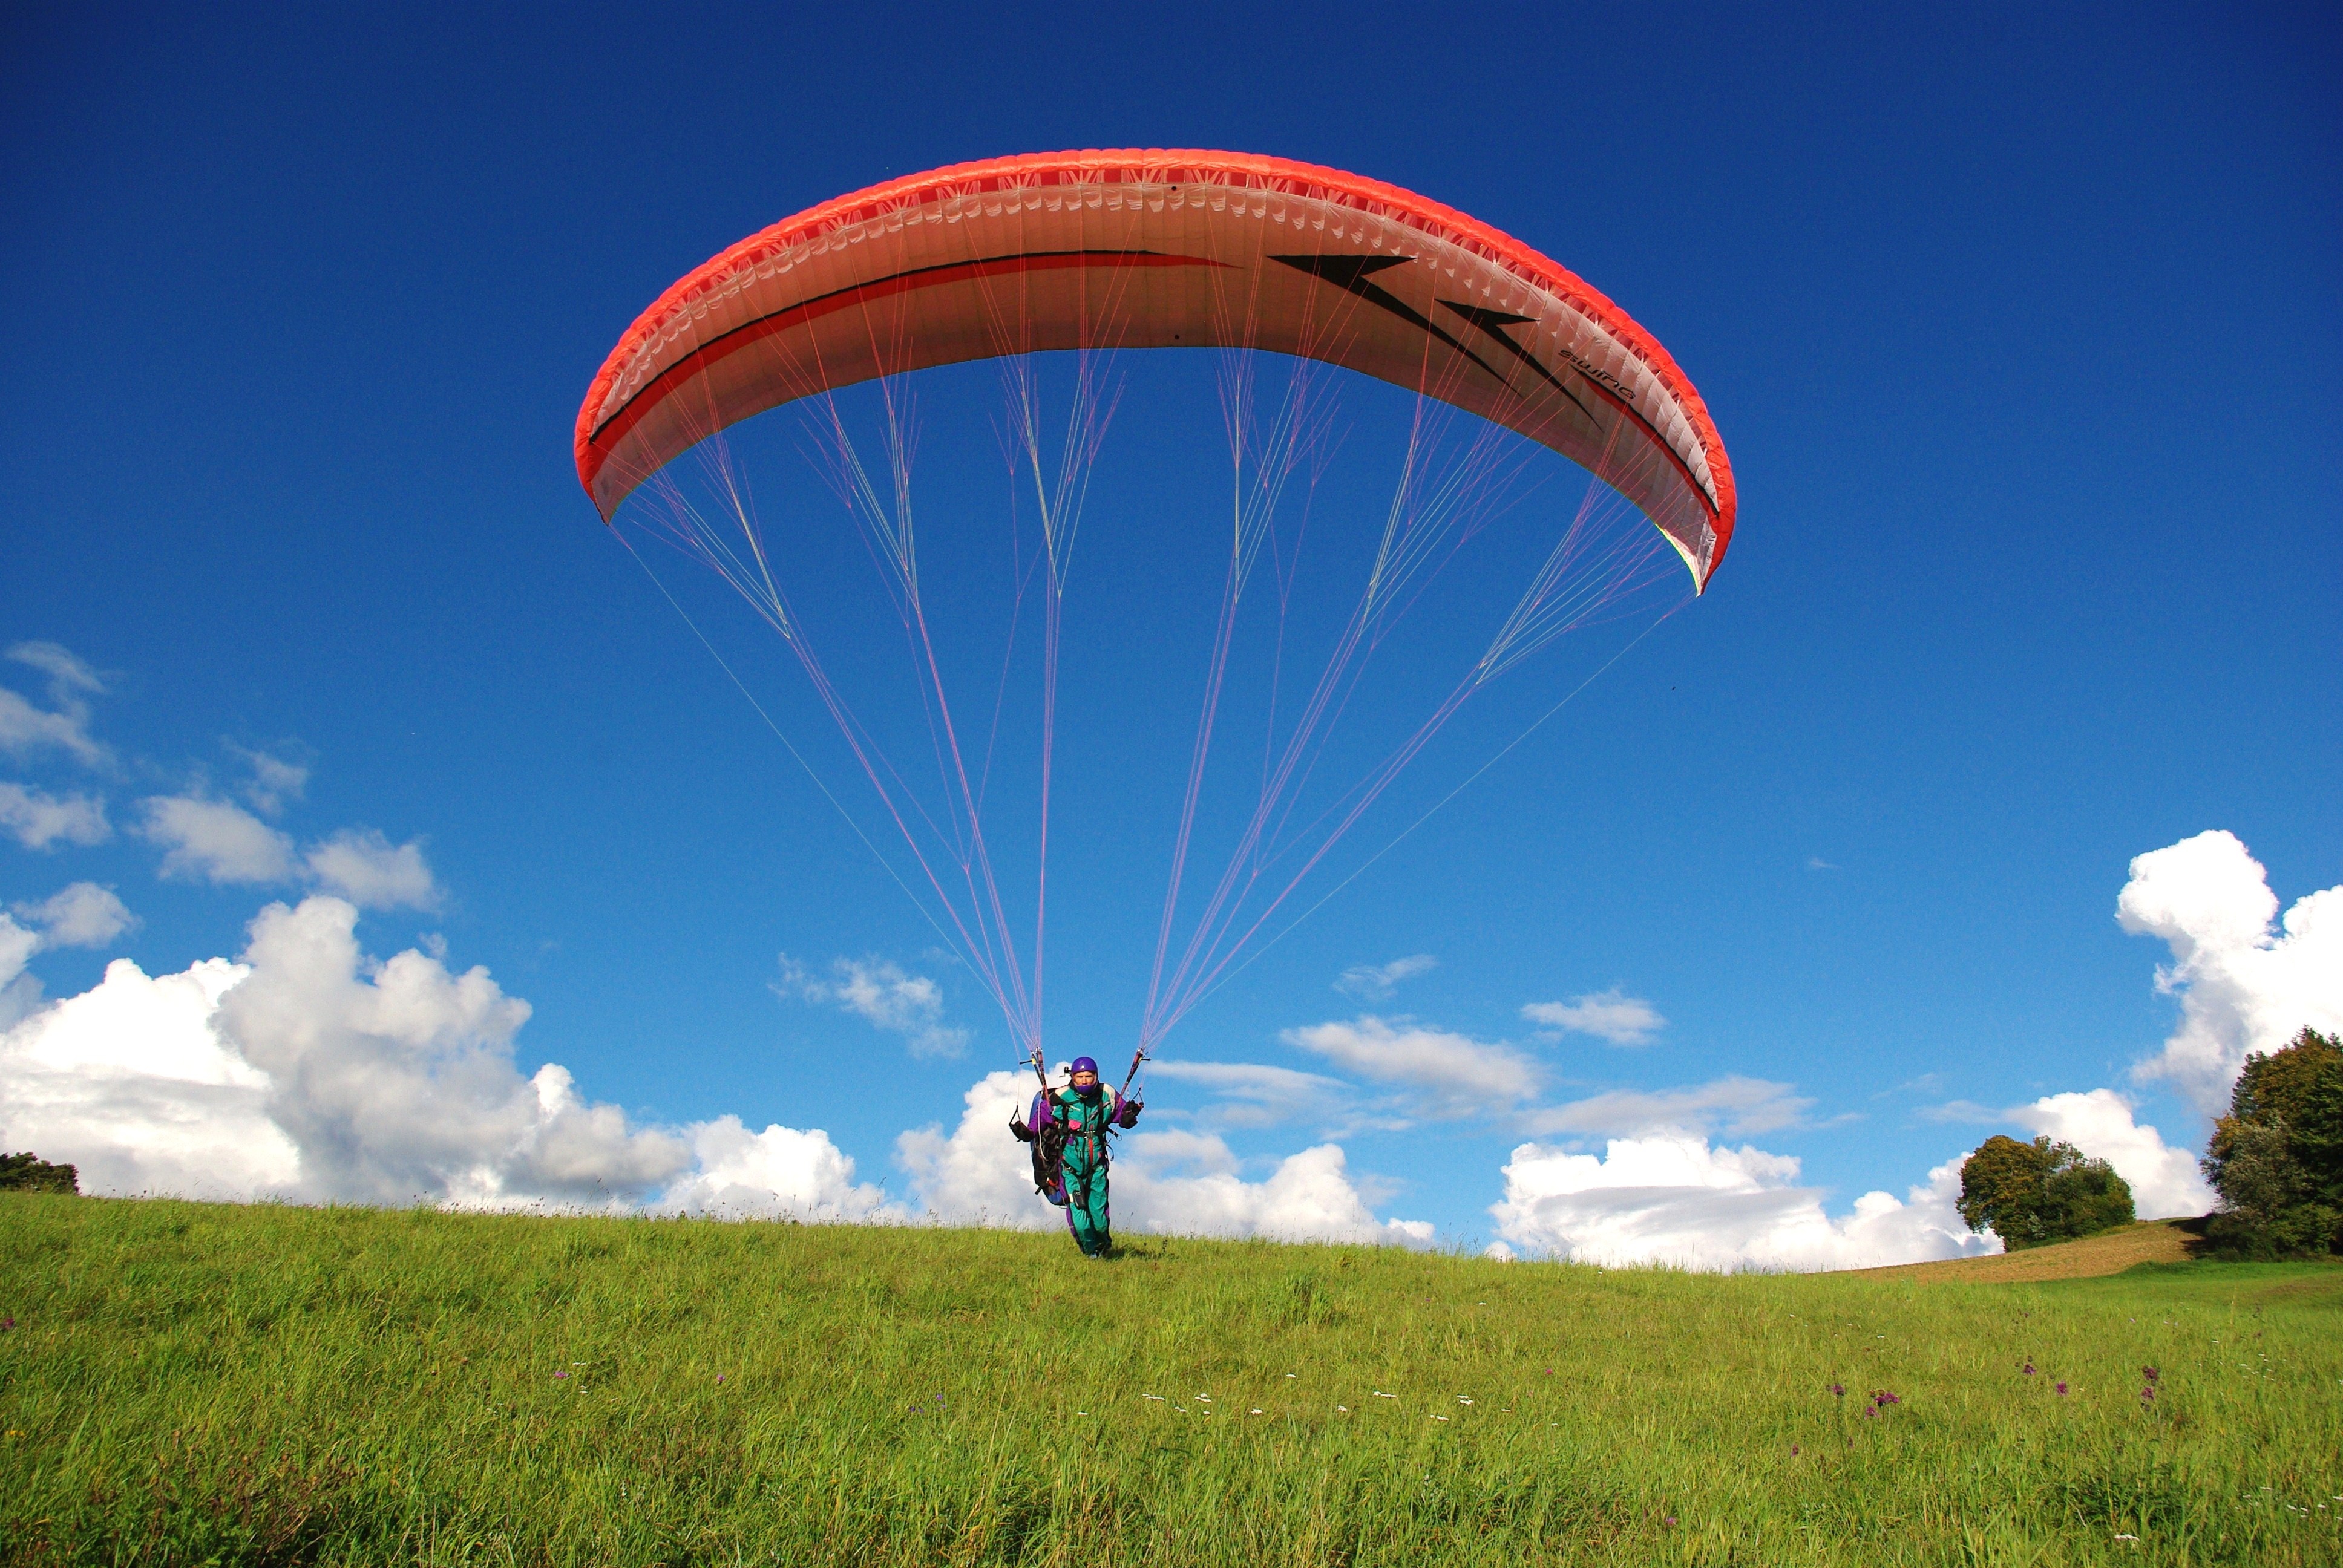
outdoor, wing, sky, sport, extreme sport, movement, leisure, parachute, paragliding, sports, grassland, parachuting, air sports, atmosphere of earth, windsports, powered paragliding